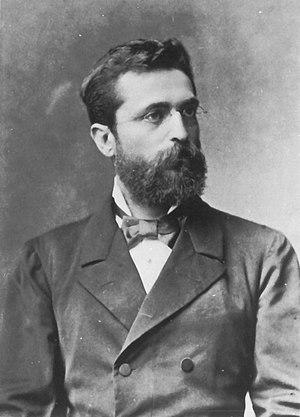
Wilhelm Viëtor, né le 25 décembre 1850 à Cleeberg, mort le 22 septembre 1918 à Marbourg, est un professeur d'anglais allemand, ardent promoteur de la phonétique. Membre de la première heure de l’Association phonétique internationale fondée par Paul Passy en 1886, il en fut le président de 1888 à sa mort.